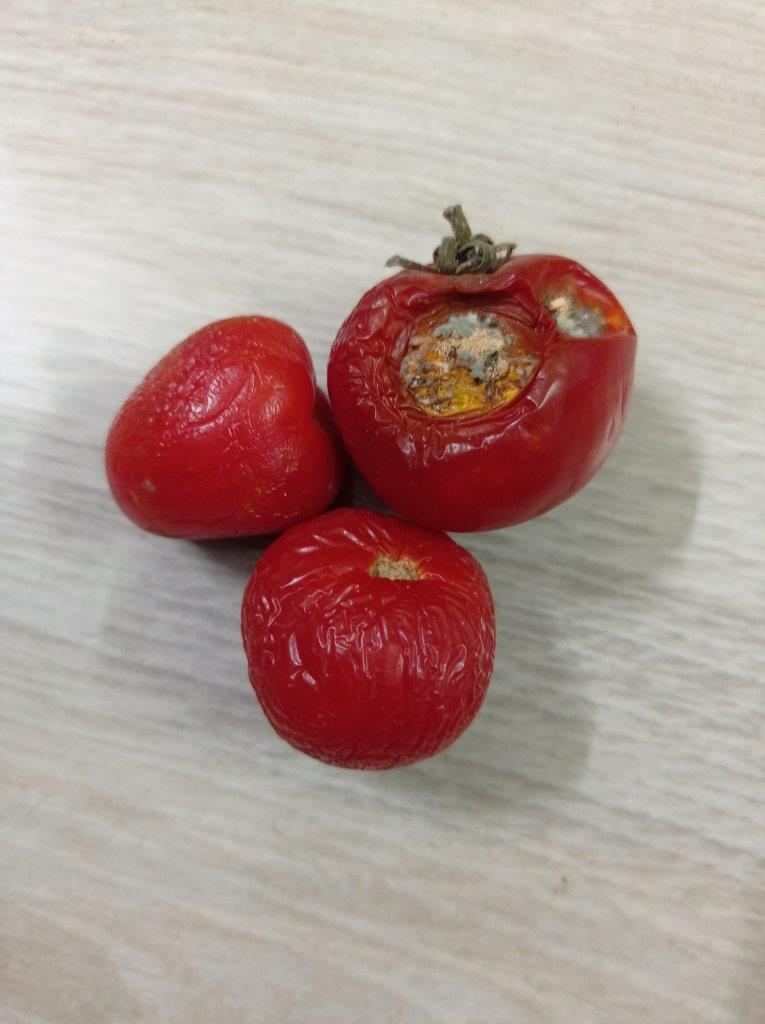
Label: Rotten